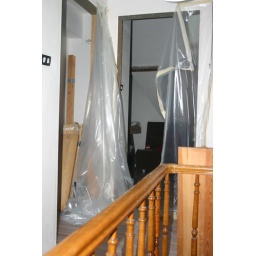
Plastic sheets hang in every door space, particulalrly important here in the loft as there are no doors yet!